Tommy Vitolo

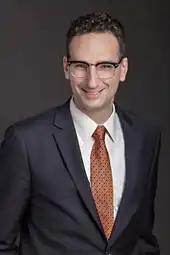

Tommy Vitolo (born 1978) is an American energy consultant and politician who represents the 15th Norfolk District in the Massachusetts House of Representatives from 2019 to present.